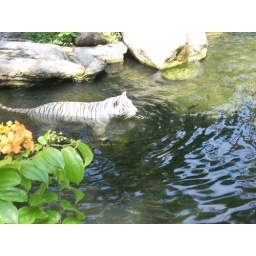
This is Winnie and she really liked to swim, the fish in the water followed them everywhere looking for food.